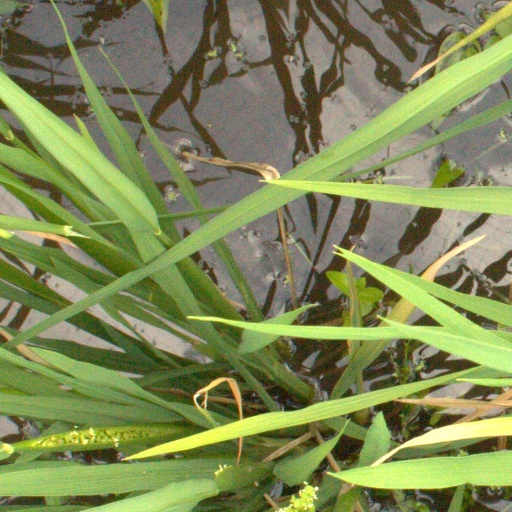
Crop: rice